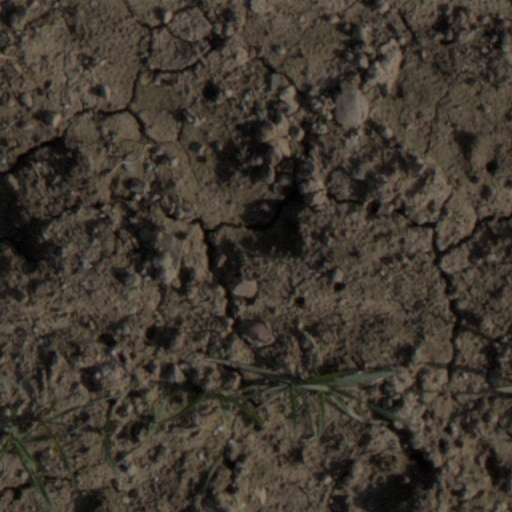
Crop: wheat